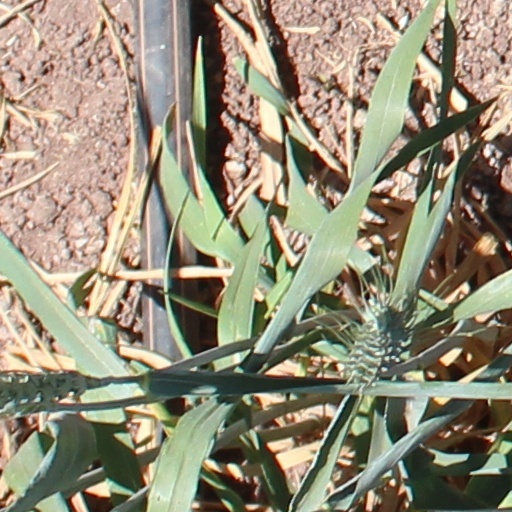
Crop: wheat